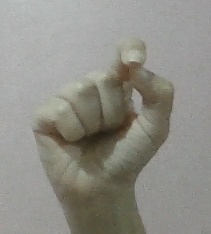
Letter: fa